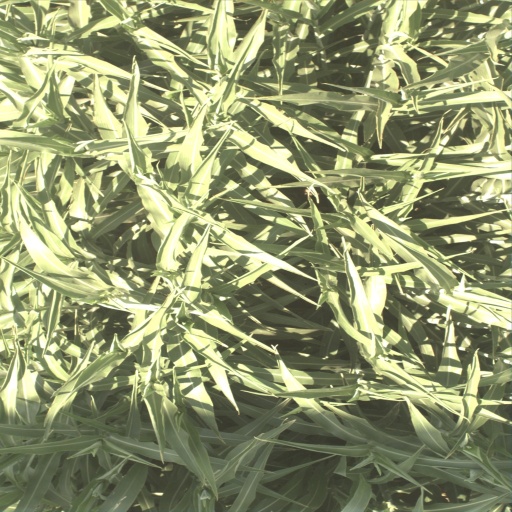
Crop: sorghum